Love & Hip Hop: New York season 7

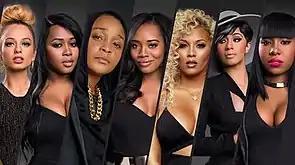
The cast of the seventh season, from left to right: Mariahlynn, Remy, Snoop, Yandy, Kimbella, Cardi and Bianca.

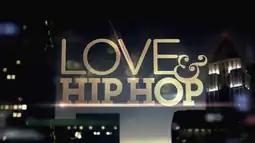
The seventh season title screen.

On November 14, 2016, VH1 announced that "" would be returning for a seventh season on November 21, 2016.